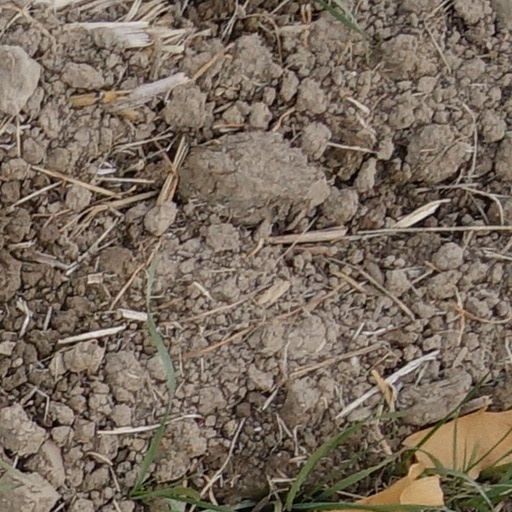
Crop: wheat